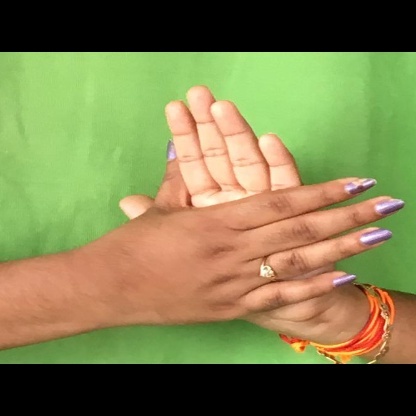
Mudra: Chakra